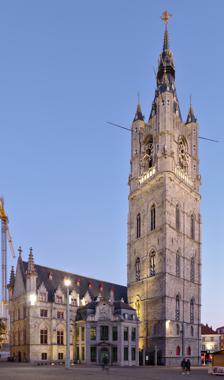
Building: Belfry of Ghent
Country: Belgium
Year built: 1380
Medieval bell tower and UNESCO World Heritage Site in Ghent, Belgium Belfry of Ghent UNESCO World Heritage Site Belfry of Ghent, beside cloth hall and (smaller) Mammelokker Official name Belfort, Lakenhal en Mammelokker (ancienne prison) Location Ghent , East Flanders , Belgium Part of Belfries of Belgium and France Criteria Cultural: (ii), (iv) Reference 943bis-008 Inscription 1999 (23rd Session ) Extensions 2005 Area 0.182 ha (0.45 acres) Buffer zone 700 ha (1,700 acres) Coordinates 51°3′14″N 3°43′31″E / 51.05389°N 3.72528°E / 51.05389; 3.72528 Location of Belfry of Ghent in Belgium The Belfry of Ghent ( Dutch : Belfort van Gent ) is one of three medieval towers that overlook the old city centre of Ghent , Belgium; the other two belonging to Saint Bavo Cathedral and Saint Nicholas' Church . Its height of 91 metres (299 ft) makes it the tallest belfry in Belgium. The belfry of Ghent, together with its attached buildings, belongs to the set of Belfries of Belgium and France , a UNESCO World Heritage Site . Construction history Miniature of the Belfry of Ghent in the 19th century. Excerpt from the manuscript Gand et Flandre by Bruno Christiaenssens, 1844, with chronicles, maps, miniatures and monuments Construction of the tower began in 1313 after a design by master mason Jan van Haelst. His plans are still preserved in the Ghent City Museum. After continuing intermittently through wars, plagues and political turmoil, the work reached completion in 1380. It was near the end of this period that the gilded dragon, brought from Bruges , assumed its place atop the tower. The uppermost parts of the building have been rebuilt several times, in part to accommodate the growing number of bells. The local architect Lieven Cruyl made a design for a Baroque spire in 1684.  His design was not implemented and in 1771 the campanile was finished with a spire after a design by architect Louis 't Kindt.  A neo-Gothic spire of cast iron was placed on the tower in 1851.  This iron spire was demolished between 1911-1913 and replaced by the current stone spire. The works were carried out under the direction of Valentin Vaerewijck whose designs were inspired by the original design from the 14th century. Role Through the centuries, the belfry served not only as a bell tower to announce the time and various warnings, but also as a fortified watchtower and the place where the documents evidencing the municipal privileges were kept. The bells in the belfry originally only served a religious purpose.  Gradually the bells got a secular role by regulating daily life in the growing medieval city. The alarm bell Roland (an Anglicization of the Dutch name Roeland ), which was installed in the Belfry in 1325, was also used as the hourly bell from 1378 onwards. The hourly chime was preceded by warning signals on three smaller bells with various tones. This was the predecessor of the carillon . The carillon was built by the famous bellfounders Pieter and François Hemony in the 17th century and has a total weight of 30 tons. The carillon gradually expanded to 53 bells after its restoration in 1982. In 1993 another bell, called Robert, with a clear sound was added to the carillon. The primary bell in the tower, called Roland, was also used to warn the citizens of Ghent of an approaching enemy or a battle won. After subduing Ghent, which had risen up against him, Charles V, Holy Roman Emperor ordered the removal of Roland. Henry Wadsworth Longfellow referred to Roland in his poem The Belfry of Bruges : Till the bell of Ghent responded o'er lagoon and dike of sand, I am Roland! I am Roland! there is victory in the land! The bell is also the primary character in the city's anthem, in which the bell warns of fire or calls upon the citizens of Ghent to defend the land. Cloth hall and Mammelokker The rectangular hall adjoining the belfry was built to headquarter the affairs of the cloth trade that made the city rich during the Middle Ages. Inside, woollens were officially inspected and measured; transactions were negotiated. As the cloth industry lost importance, the hall drew new occupants, including a militia guild and a fencing school. The cloth hall's construction started in 1425 and ended 20 years later, with only seven of eleven planned bays completed. In 1903, the structure was extended by four bays in accordance with the original plan. Statue depicting the Mammelokker legend A small annex dating from 1741, called the Mammelokker , served as the entrance and guard's quarters of the city jail that occupied part of the old cloth hall from 1742 to 1902. The name refers to the sculpture of Roman Charity poised high above the front doorway. It depicts the Roman legend regarding a prisoner called Cimon.  Cimon was sentenced to death by starvation, but survived and ultimately gained his freedom thanks to his daughter Pero, a wet nurse who secretly breastfed him during her visits.  Her act of selflessness impressed officials and won her father's release.  The term 'mammelokker' translates as 'breast sucker'. Gallery Belfry of Ghent, Saint Nicholas' Church in the background Gilded copper dragon inside the Belfry, constructed 1377–78 The "score" of the carillon inside the Belfry See also List of carillons in Belgium List of tallest structures built before the 20th century References